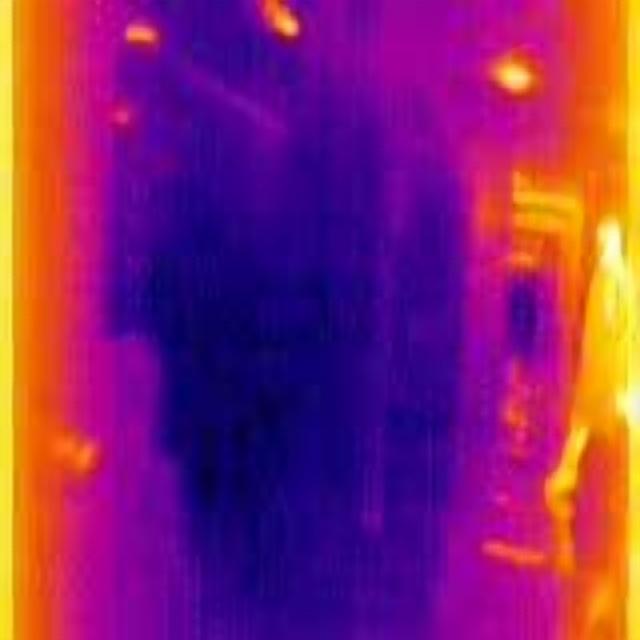
Detected objects:
label: person